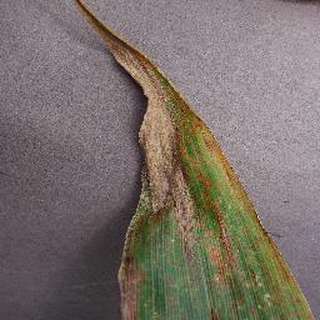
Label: corn_northern_leaf_blight